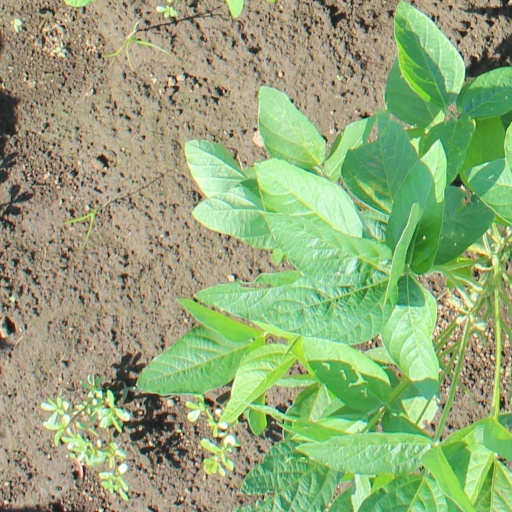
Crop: soybean